Manockjee Cursetjee

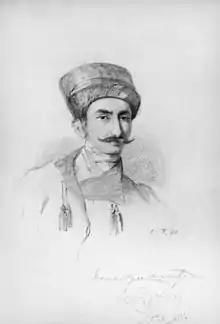
Manockjee Cursetjee, 1841 drawing by William Brockedon.

Cursetjee was the son of Cursetjee Manockjee Shroff, and had an English education, under a Mr. Mackay at Joliffe's school, near St. Thomas's Church. In the 1830s, he knew John Wilson, whom he met socially in 1829. He obtained a government post in the Bombay Presidency, and became a member of the Royal Asiatic Society. In 1843 he became a Fellow of the Royal Geographical Society.